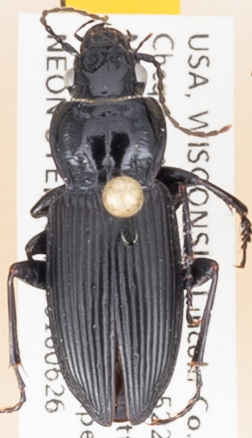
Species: Pterostichus melanarius melanarius
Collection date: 2018-06-26
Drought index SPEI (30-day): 1.274
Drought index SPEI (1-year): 0.09
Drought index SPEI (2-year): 2.09